Clifford family (bankers)

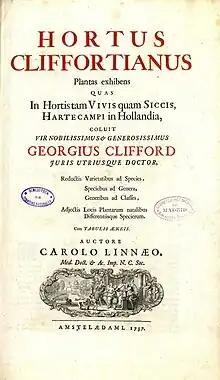
Linnaeus Hortus Cliffortianus frontpage

The oldest known ancestor is John Clifford, who was a tenant in Aylsham. His son, Richard Clifford, was born in Aylsham. He studied at Corpus Christi College, Cambridge, and in 1569 became rector of Landbeach, a village just north of Cambridge, though he was also canon of Stow. His wife was Alice; her maiden name is unknown.